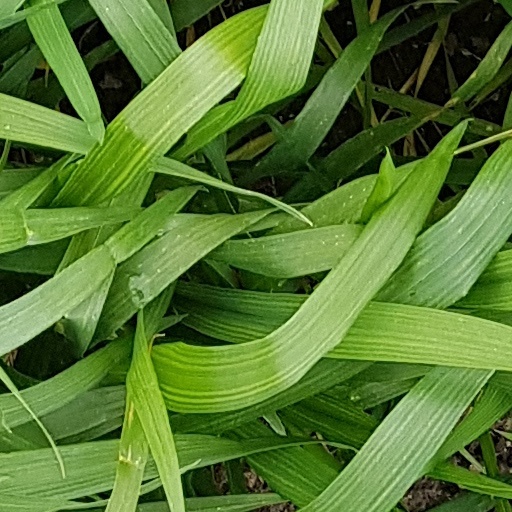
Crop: wheat